Scott Yanoff

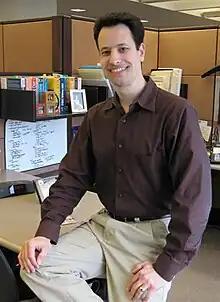
Scott Yanoff

Scott Yanoff (born October 20, 1969) is an IT manager and web developer who was a key person in the early days of the internet, most notably for creating and maintaining the "Yanoff List", an alphabetical list of internet sites.